Terumah (parashah)

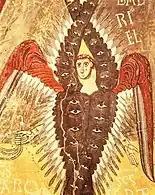
A Seraph (illustration from a medieval manuscript)

Rabbi Abin compared the instruction of Exodus 25:40 to a handsome king who instructed a servant to fashion a bust exactly like him. The servant exclaimed that he could not possibly make a likeness exactly like the king. But the king replied that the servant would paint it with his materials, but the king would appear in his own glory. Thus, when in Exodus 25:40 God told Moses "see that you make them after their pattern," Moses complained that he was not God that he should be able to make one exactly like the pattern. God replied that Moses should follow the pattern of blue, purple, and scarlet that he saw above. The "acacia-wood, standing up" of Exodus 26:15 would reflect the Seraphim who stand above, and Rabbi Hiyya bar Abba said that the gold clasps of Exodus 26:6 would reflect the glittering stars in heaven. Thus God told Moses that if he would make below a replica of that which was above, God would cause God's Shechinah to dwell among the people.